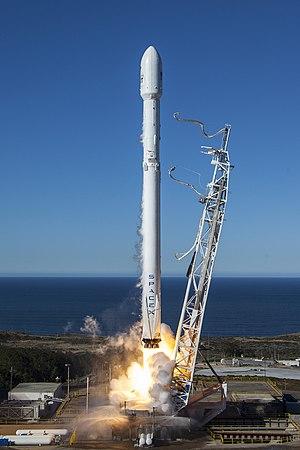
Le Falcon 9 est un lanceur moyen partiellement réutilisable développé par la société SpaceX dont la dernière version peut placer une charge utile de 22,8 tonnes en orbite basse ou de 8,3 tonnes en orbite de transfert géostationnaire. Le premier tir a eu lieu le 4 juin 2010. L'objectif de SpaceX est de fournir un lanceur permettant d'abaisser fortement le prix des mises en orbite grâce à des coûts de fabrication modérés, la récupération et réutilisation des étages. SpaceX a signé en décembre 2008 un contrat avec la National Aeronautics and Space Administration pour assurer une partie du ravitaillement de la Station spatiale internationale jusqu'à 2015 à l'aide du lanceur Falcon 9 et du cargo spatial SpaceX Dragon, contrat qui fut ensuite prolongé jusqu'en 2024. Le lanceur a également été un des candidats pour la relève des équipages de la Station spatiale internationale qui ont été transportés le 30 mai 2020 dans une version habitée du vaisseau cargo Dragon nommée Crew Dragon.